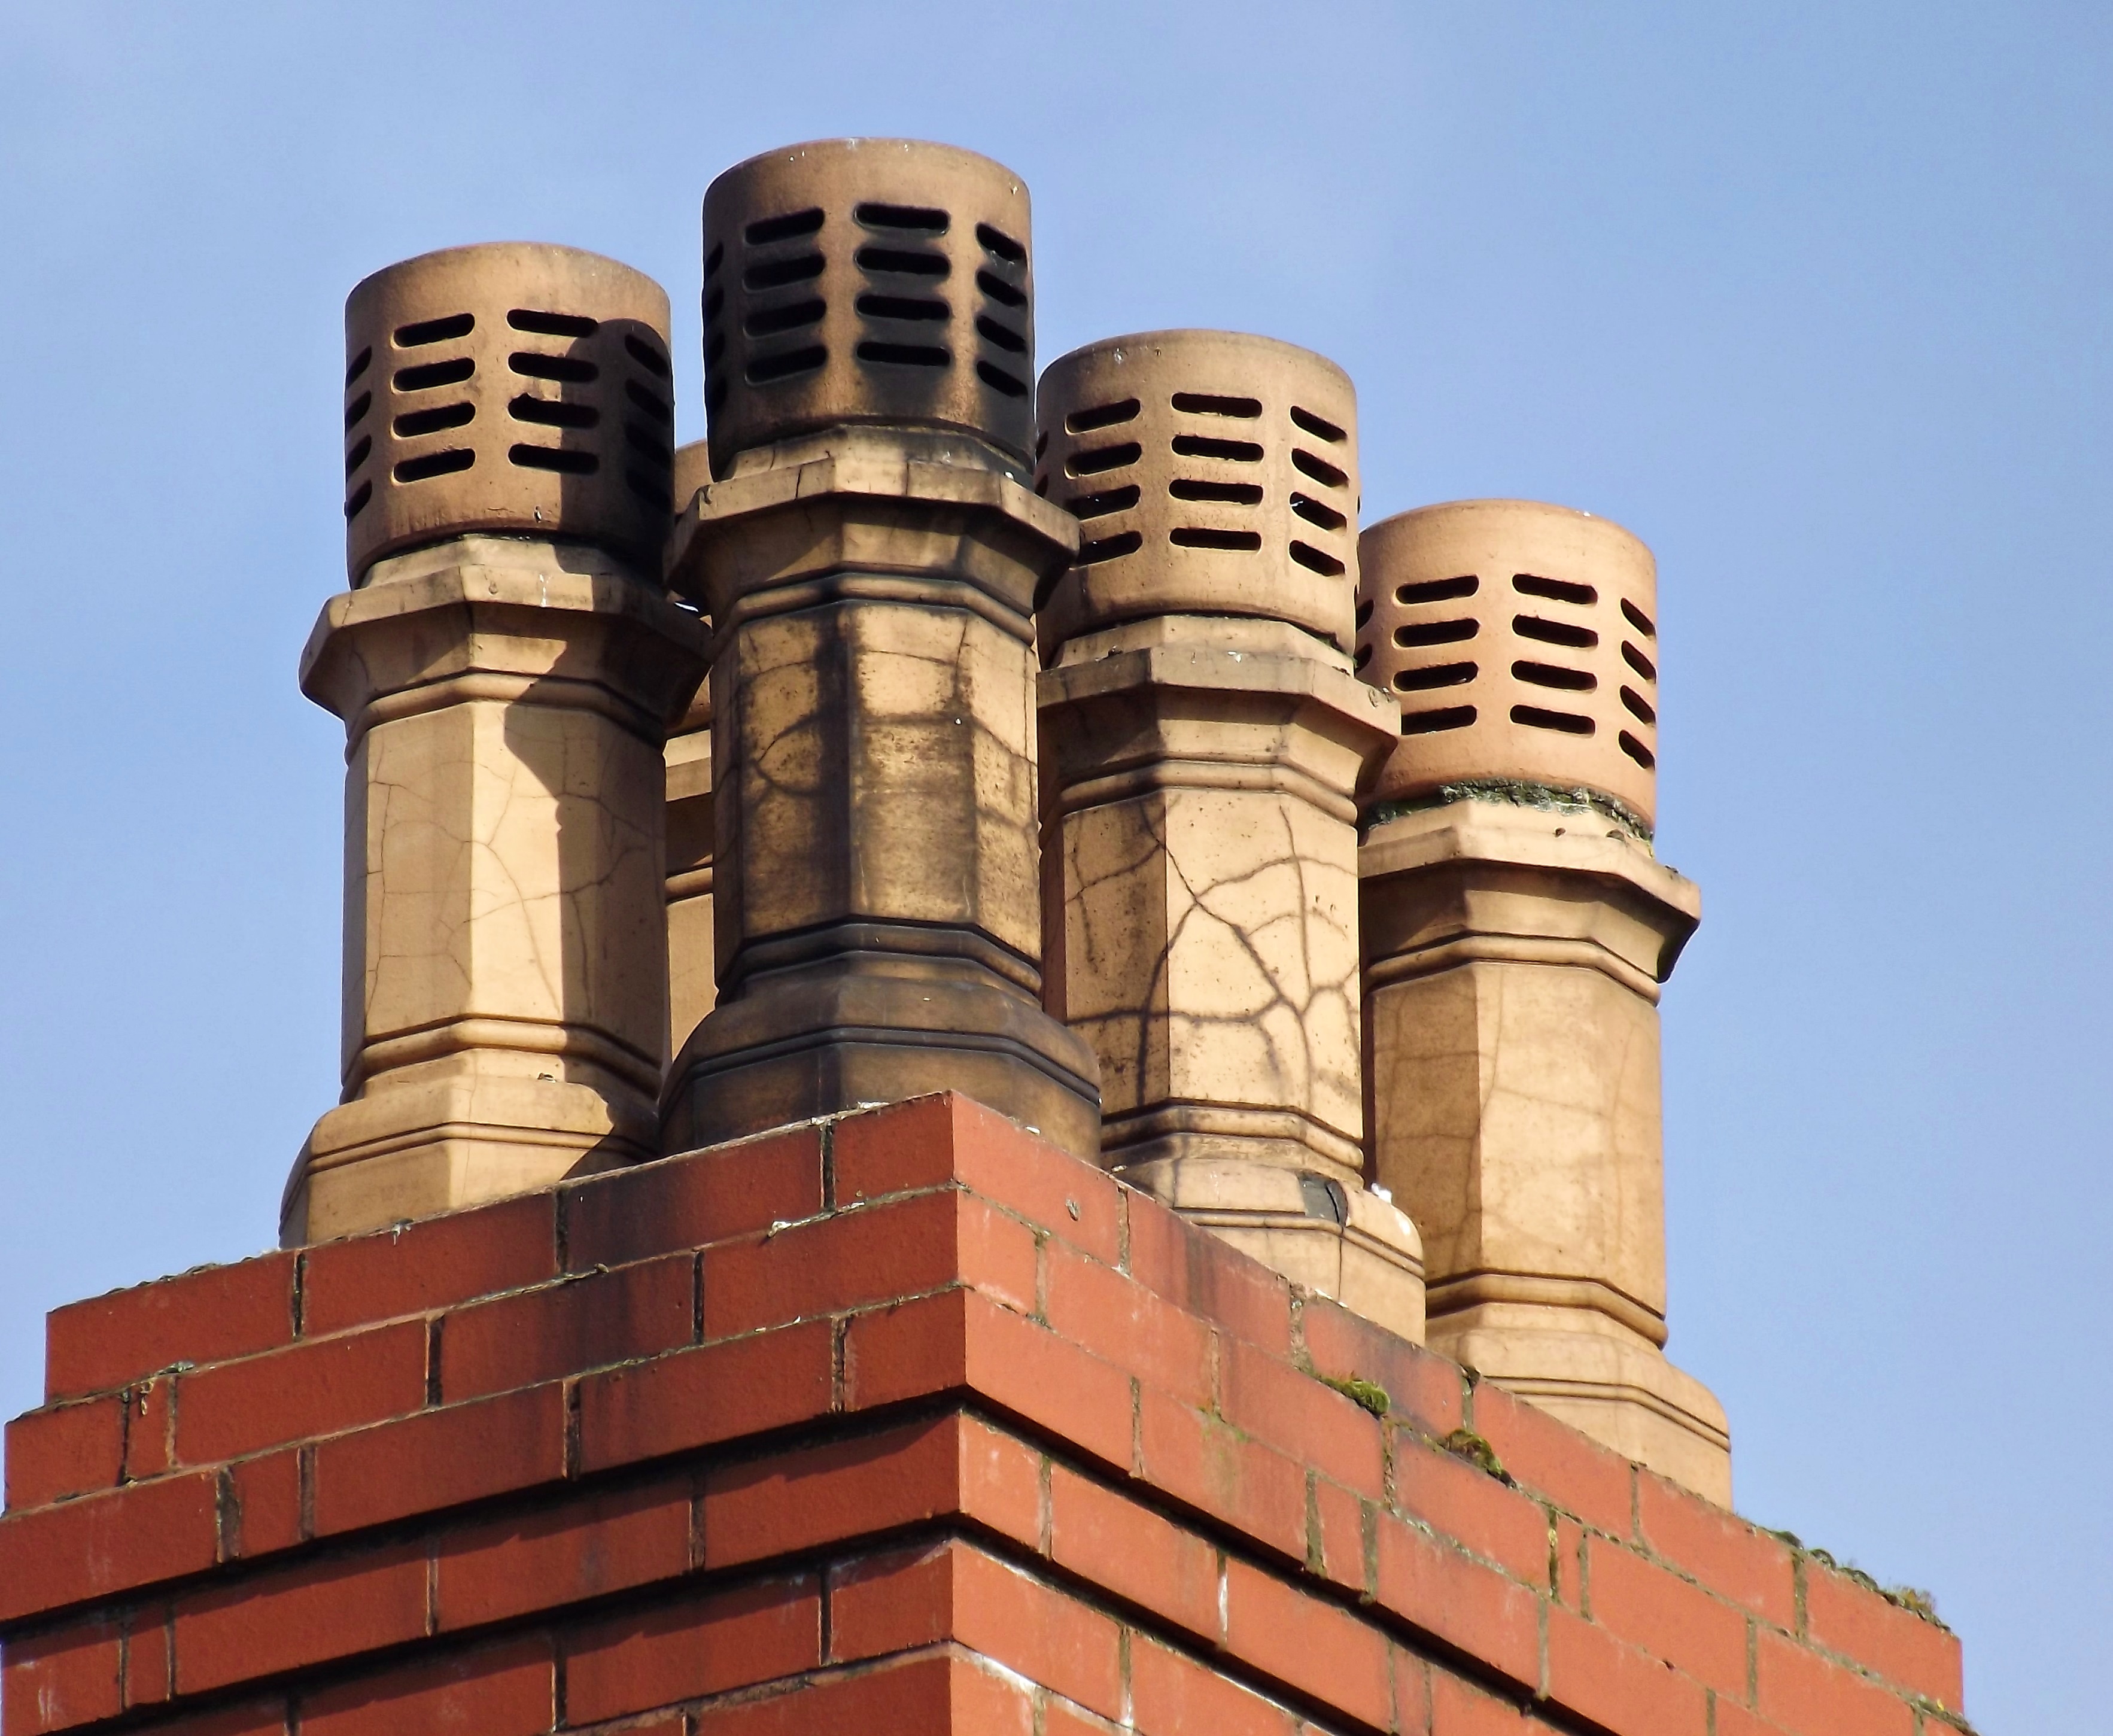
chimney, fossil, landmark, building, tower, sky, brick, facade, roof